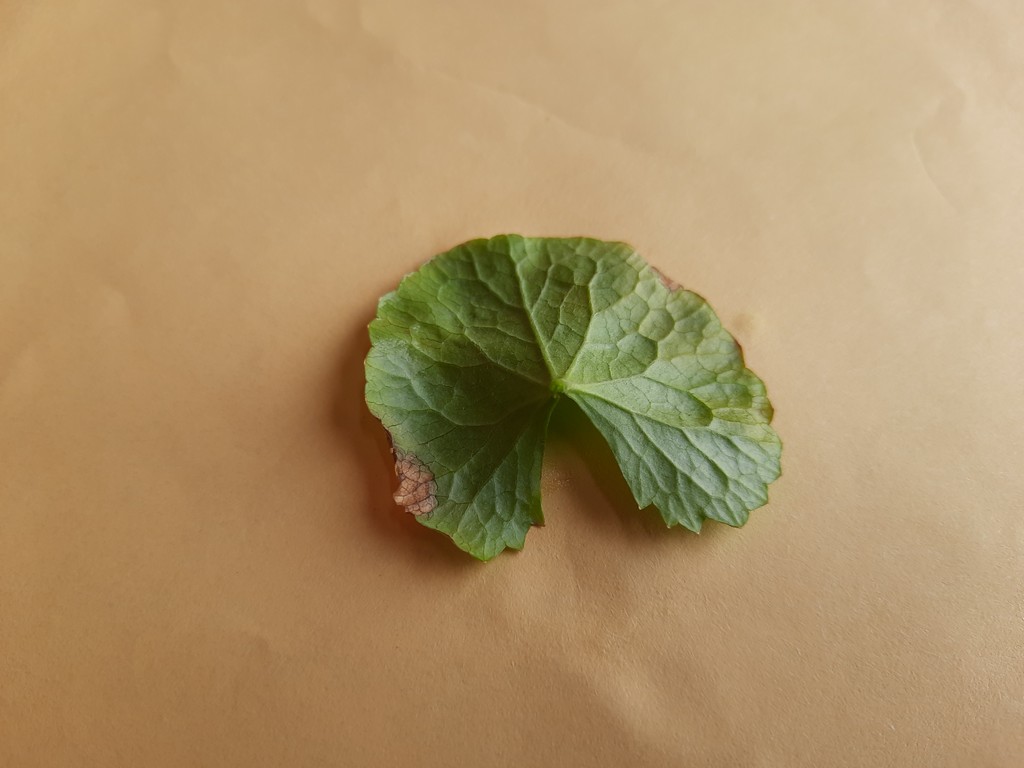
Label: Unhealthy